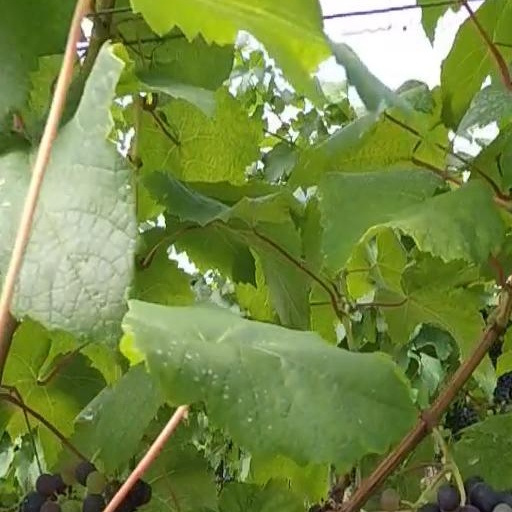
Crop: grape